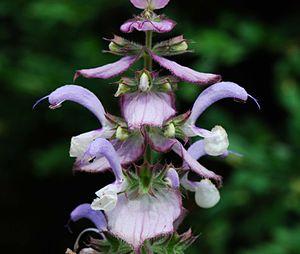
Salvia sclarea, inflorescence, Boutiers 16